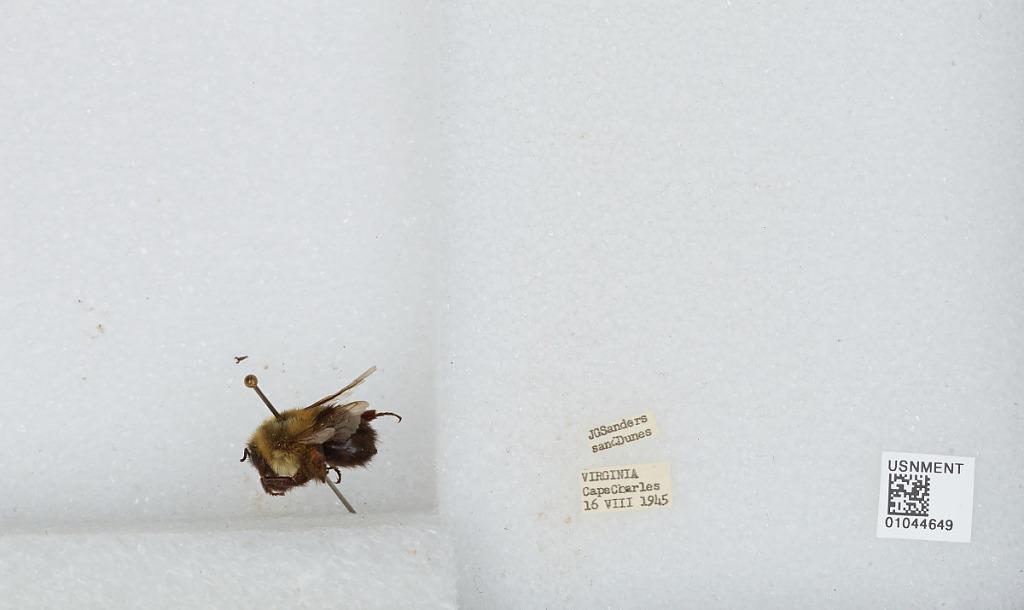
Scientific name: Bombus sp.
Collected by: J. Sanders
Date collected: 1945-8-16
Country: United States
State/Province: Virginia
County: Northampton
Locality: Cape Charles, sand dunes
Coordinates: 37.2517, -76.0222